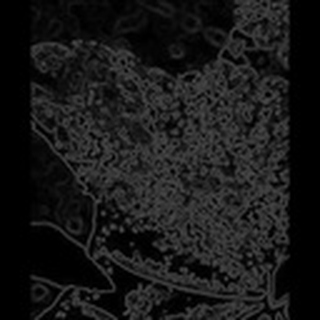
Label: cotton_aphids